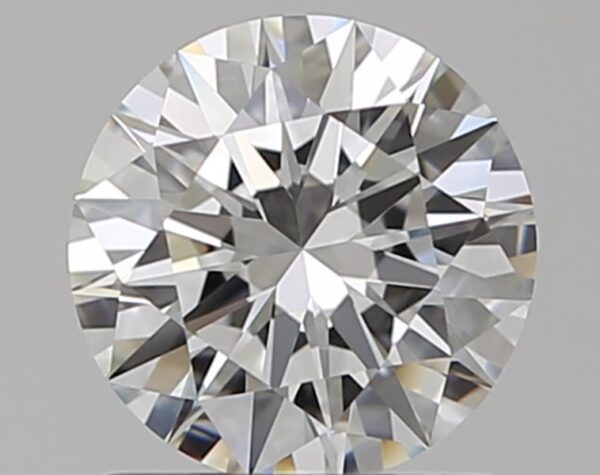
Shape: round
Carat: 0.9
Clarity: VVS1
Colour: F
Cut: EX
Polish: EX
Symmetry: EX
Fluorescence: N
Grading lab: GIA
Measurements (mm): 6.26 x 6.31 x 3.78